Wegmans

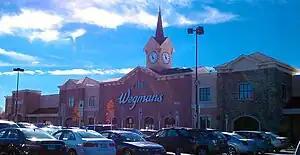
A modern Wegmans storefront circa 2010 (referred to as the "Woodmore" store—store #40). This Wegmans is in Lanham, Maryland (a Washington, D.C., suburb), the second Wegmans in Maryland

As of June 2024, Wegmans had 111 stores in operation throughout the east coast of the United States.